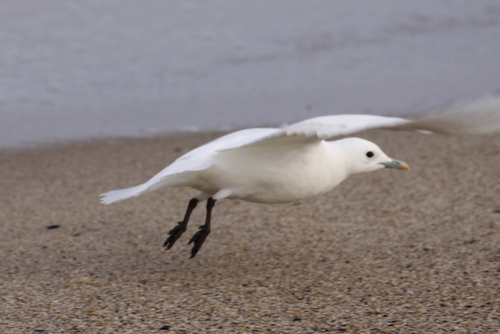
this bird's entire body is colored white and possesses a grey beak with a yellow bill and black tarsus and feet.
a completely white gull, bright white all over except black eyes, yellow beak and black legs.
an all white bird, with black feet and a larger bill that is gray and yellow.
this bird is white in color with a grey beak, and white eye rings.
a white bird with medium-sized black legs and feet and a short beak with orange on its tip.
this bird is white with black feet and has a long, pointy beak.
this bird is white in color, with a gray and yellow beak.
this white bird has a narrow beak, and distinctively black legs below the thigh.
this medium bird has a white body with dark brown wingtips and black legs, and a sharp slightly downward pointing gray beak with a yellow tip.
the bird is solid white with black tarsus and feet, the eyering is also black and beak is pointing slightly down.
Species: Ivory Gull